Lee Hung-chun

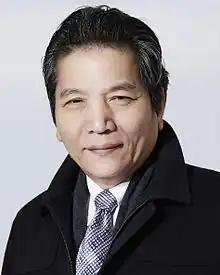
Official portrait, 2016

Lee Hung-chun (born 11 May 1959) is a Taiwanese engineer and politician who serves as the vice president of the Control Yuan since 1 August 2022. Before his vice-presidentship, he served as a member of the Legislative Yuan for eighteen years from 2002 to 2020.